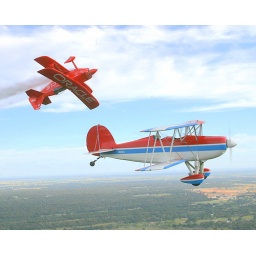
I am flying the red, white, and blue Great Lakes biplane. The photo was made by Karl Koeppen.